Volcanic landslide

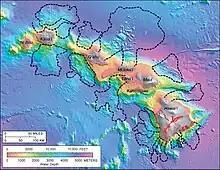
Black dashed lines delineate 17 distinct landslides that have occurred around the Hawaiian Islands over the last several million years

All volcanic edifices are susceptible to landslides, particularly stratovolcanoes and shield volcanoes where landslides are important processes. Volcanic landslides range in size from less than to more than . The largest volcanic landslides on Earth occur from submarine volcanoes and are several times larger than those that occur on land. Submarine landslides with volumes of have occurred in the Canary Islands within the last 43 million years, but the largest submarine landslides could have been up to in volume. Massive submarine landslides have also taken place in the Hawaiian Islands over the last several million years, the largest of which constitute significant portions of the islands from which they originated.